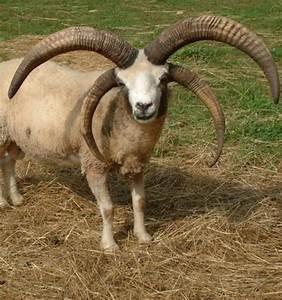
sheep